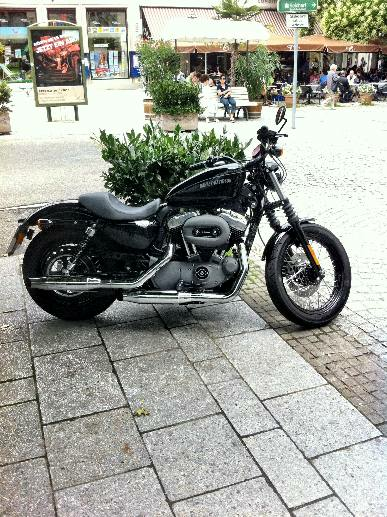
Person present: No